Burning Kabaddi

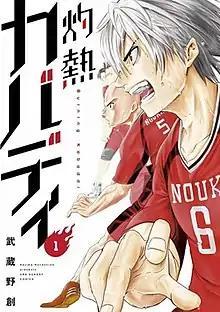
Cover of "Burning Kabaddi" volume 1 by Shogakukan

is a Japanese kabaddi manga series written and illustrated by Hajime Musashino. It was serialized on Shogakukan's "Ura Sunday" website and "MangaONE" app from July 2015 to July 2024 and has been collected in thirty-one volumes. An anime television series adaptation by TMS Entertainment aired from April to June 2021.